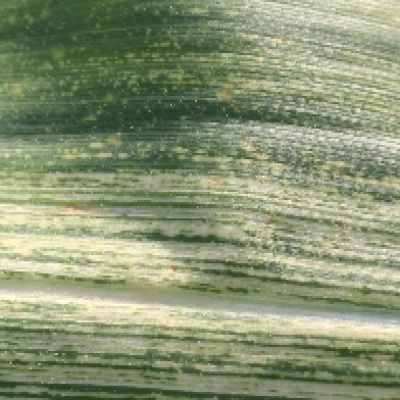
Label: Corn_(Maize)___Maize_Streak_Virus